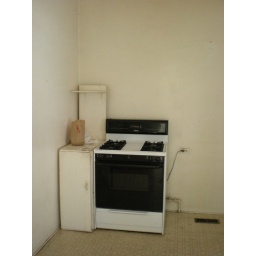
Stove and cabinet in kitchen